Christopher Wood (painter)

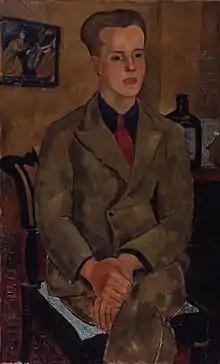
A 1926 portrait by Christopher Wood of Constant Lambert in the permanent collection of the National Portrait Gallery, London

Christopher Wood was born in Knowsley to Doctor Lucius and Clare Wood. He was educated at Marlborough College in Wiltshire, then briefly flirted with medicine and architecture at Liverpool University before pursuing an artistic career.